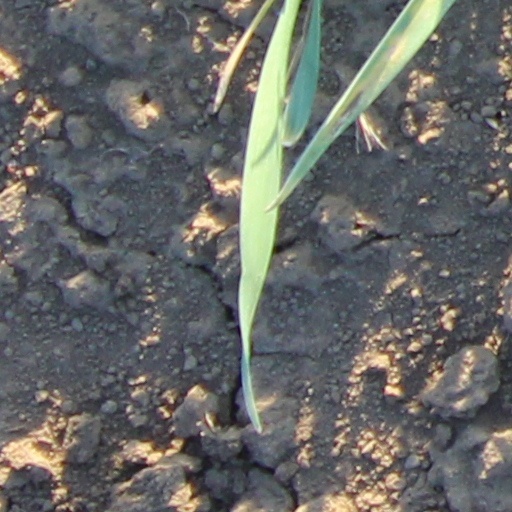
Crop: wheat